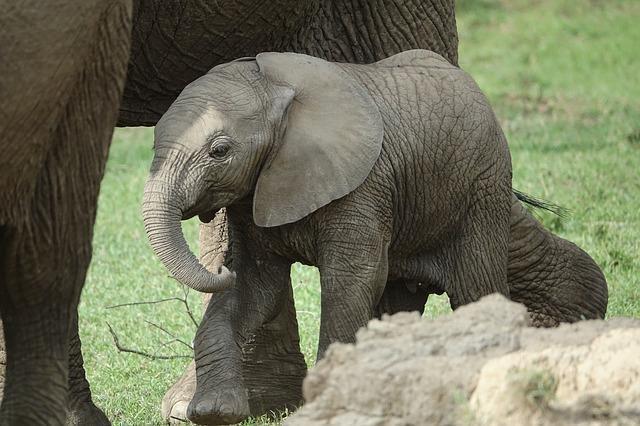
elephant